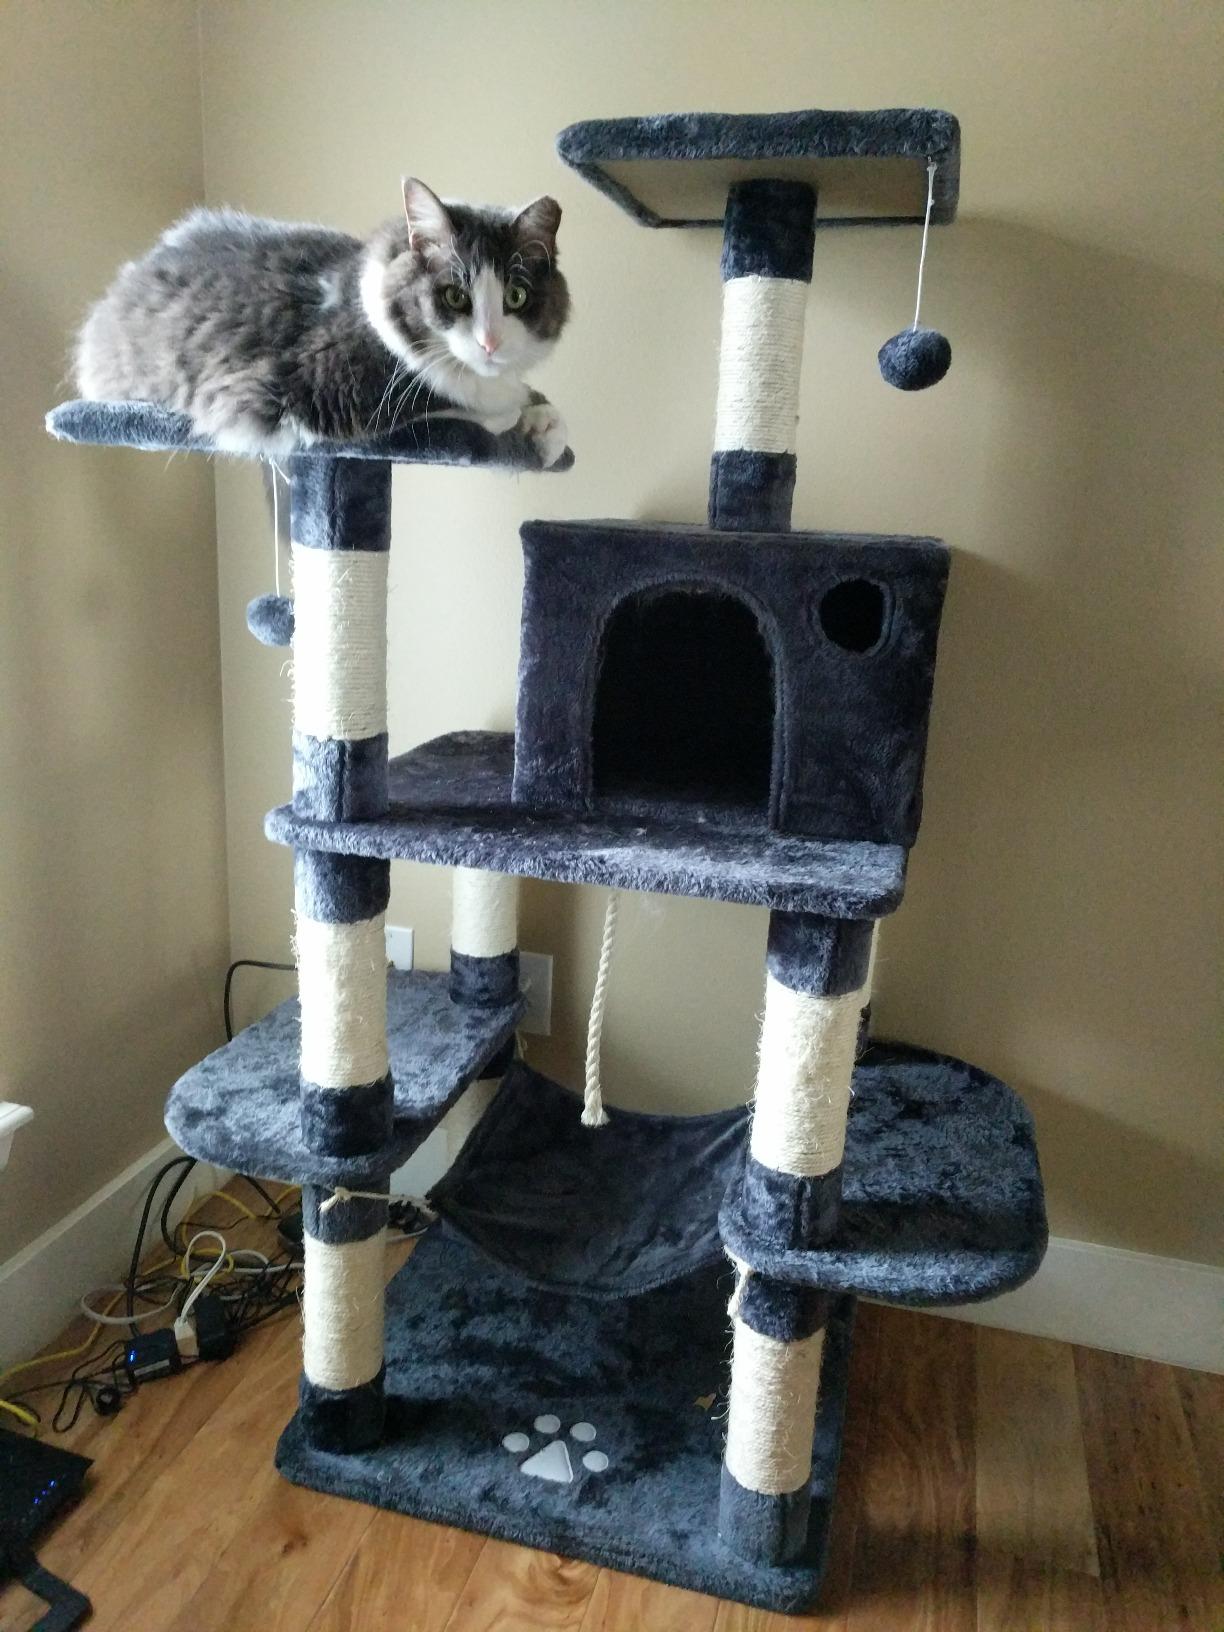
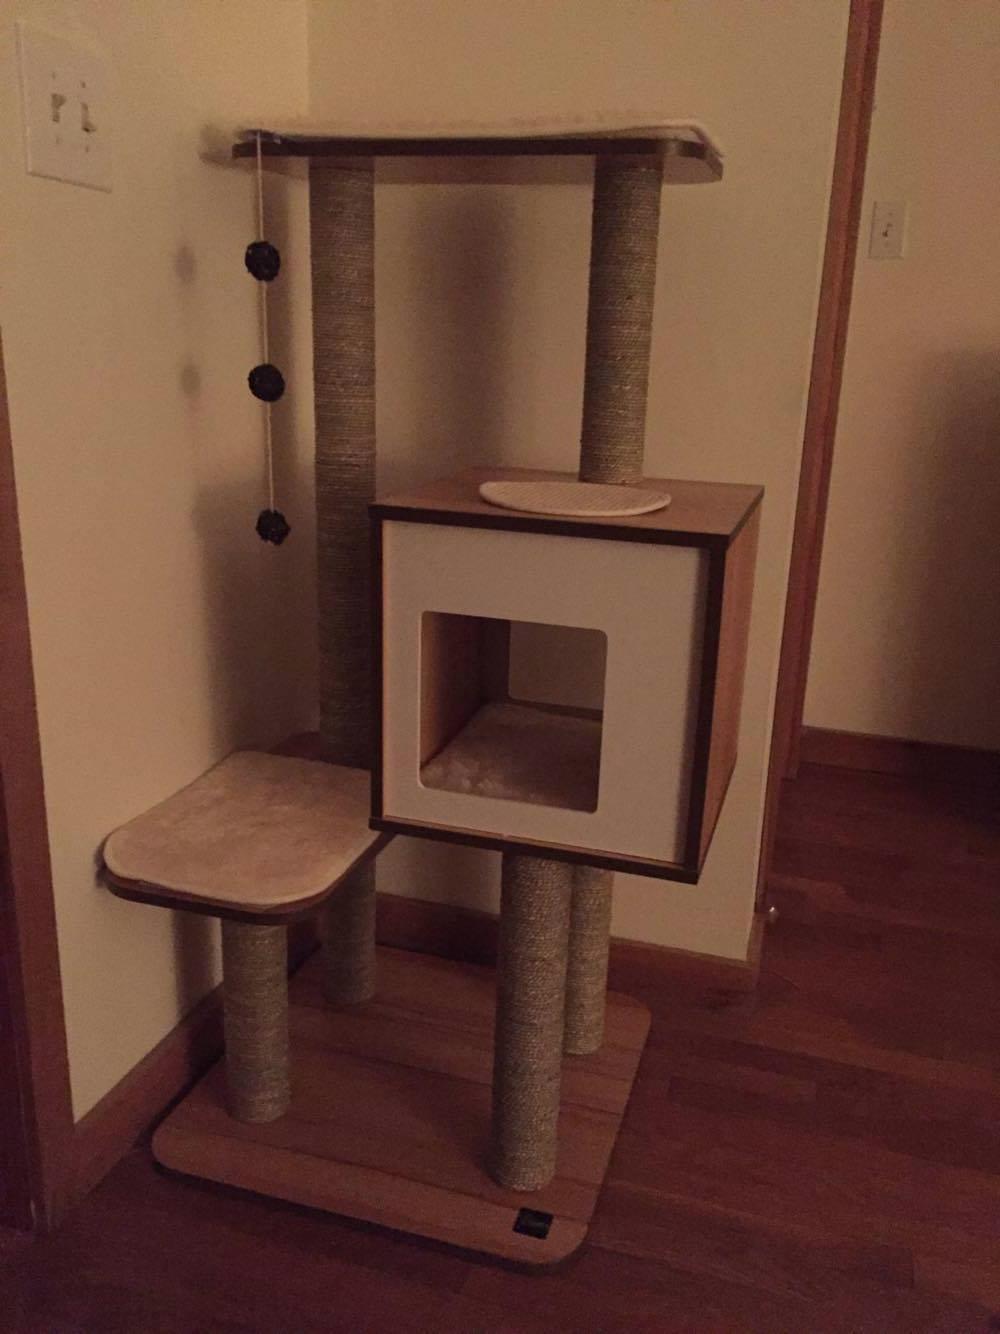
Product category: items_cat tree
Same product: no